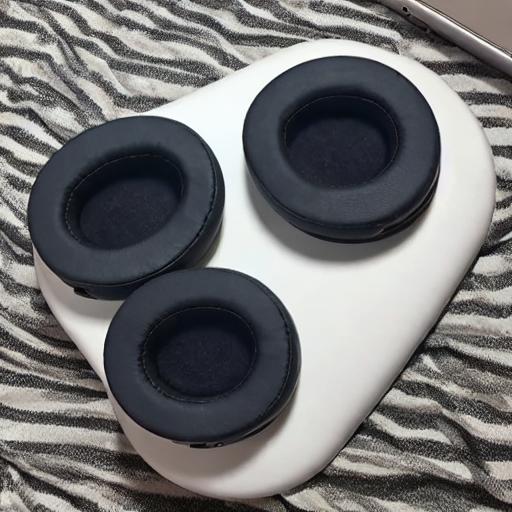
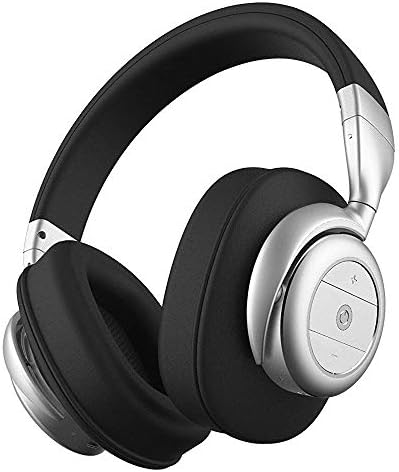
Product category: headphones
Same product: no